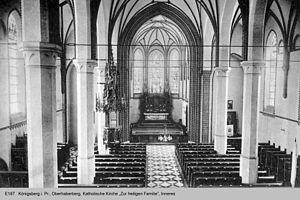
L' église de la Sainte-Famille est une église néo-gothique de briques, située dans l'ancien quartier d'Haberberg de ce qui était alors Königsberg, renommée en 1945 Kaliningrad.